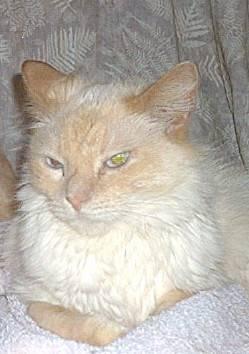
cat